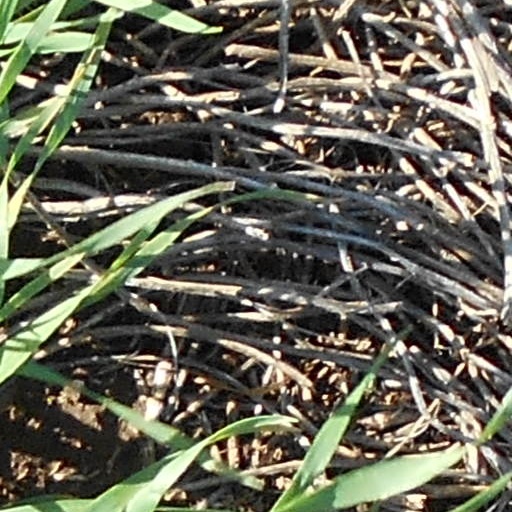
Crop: wheat